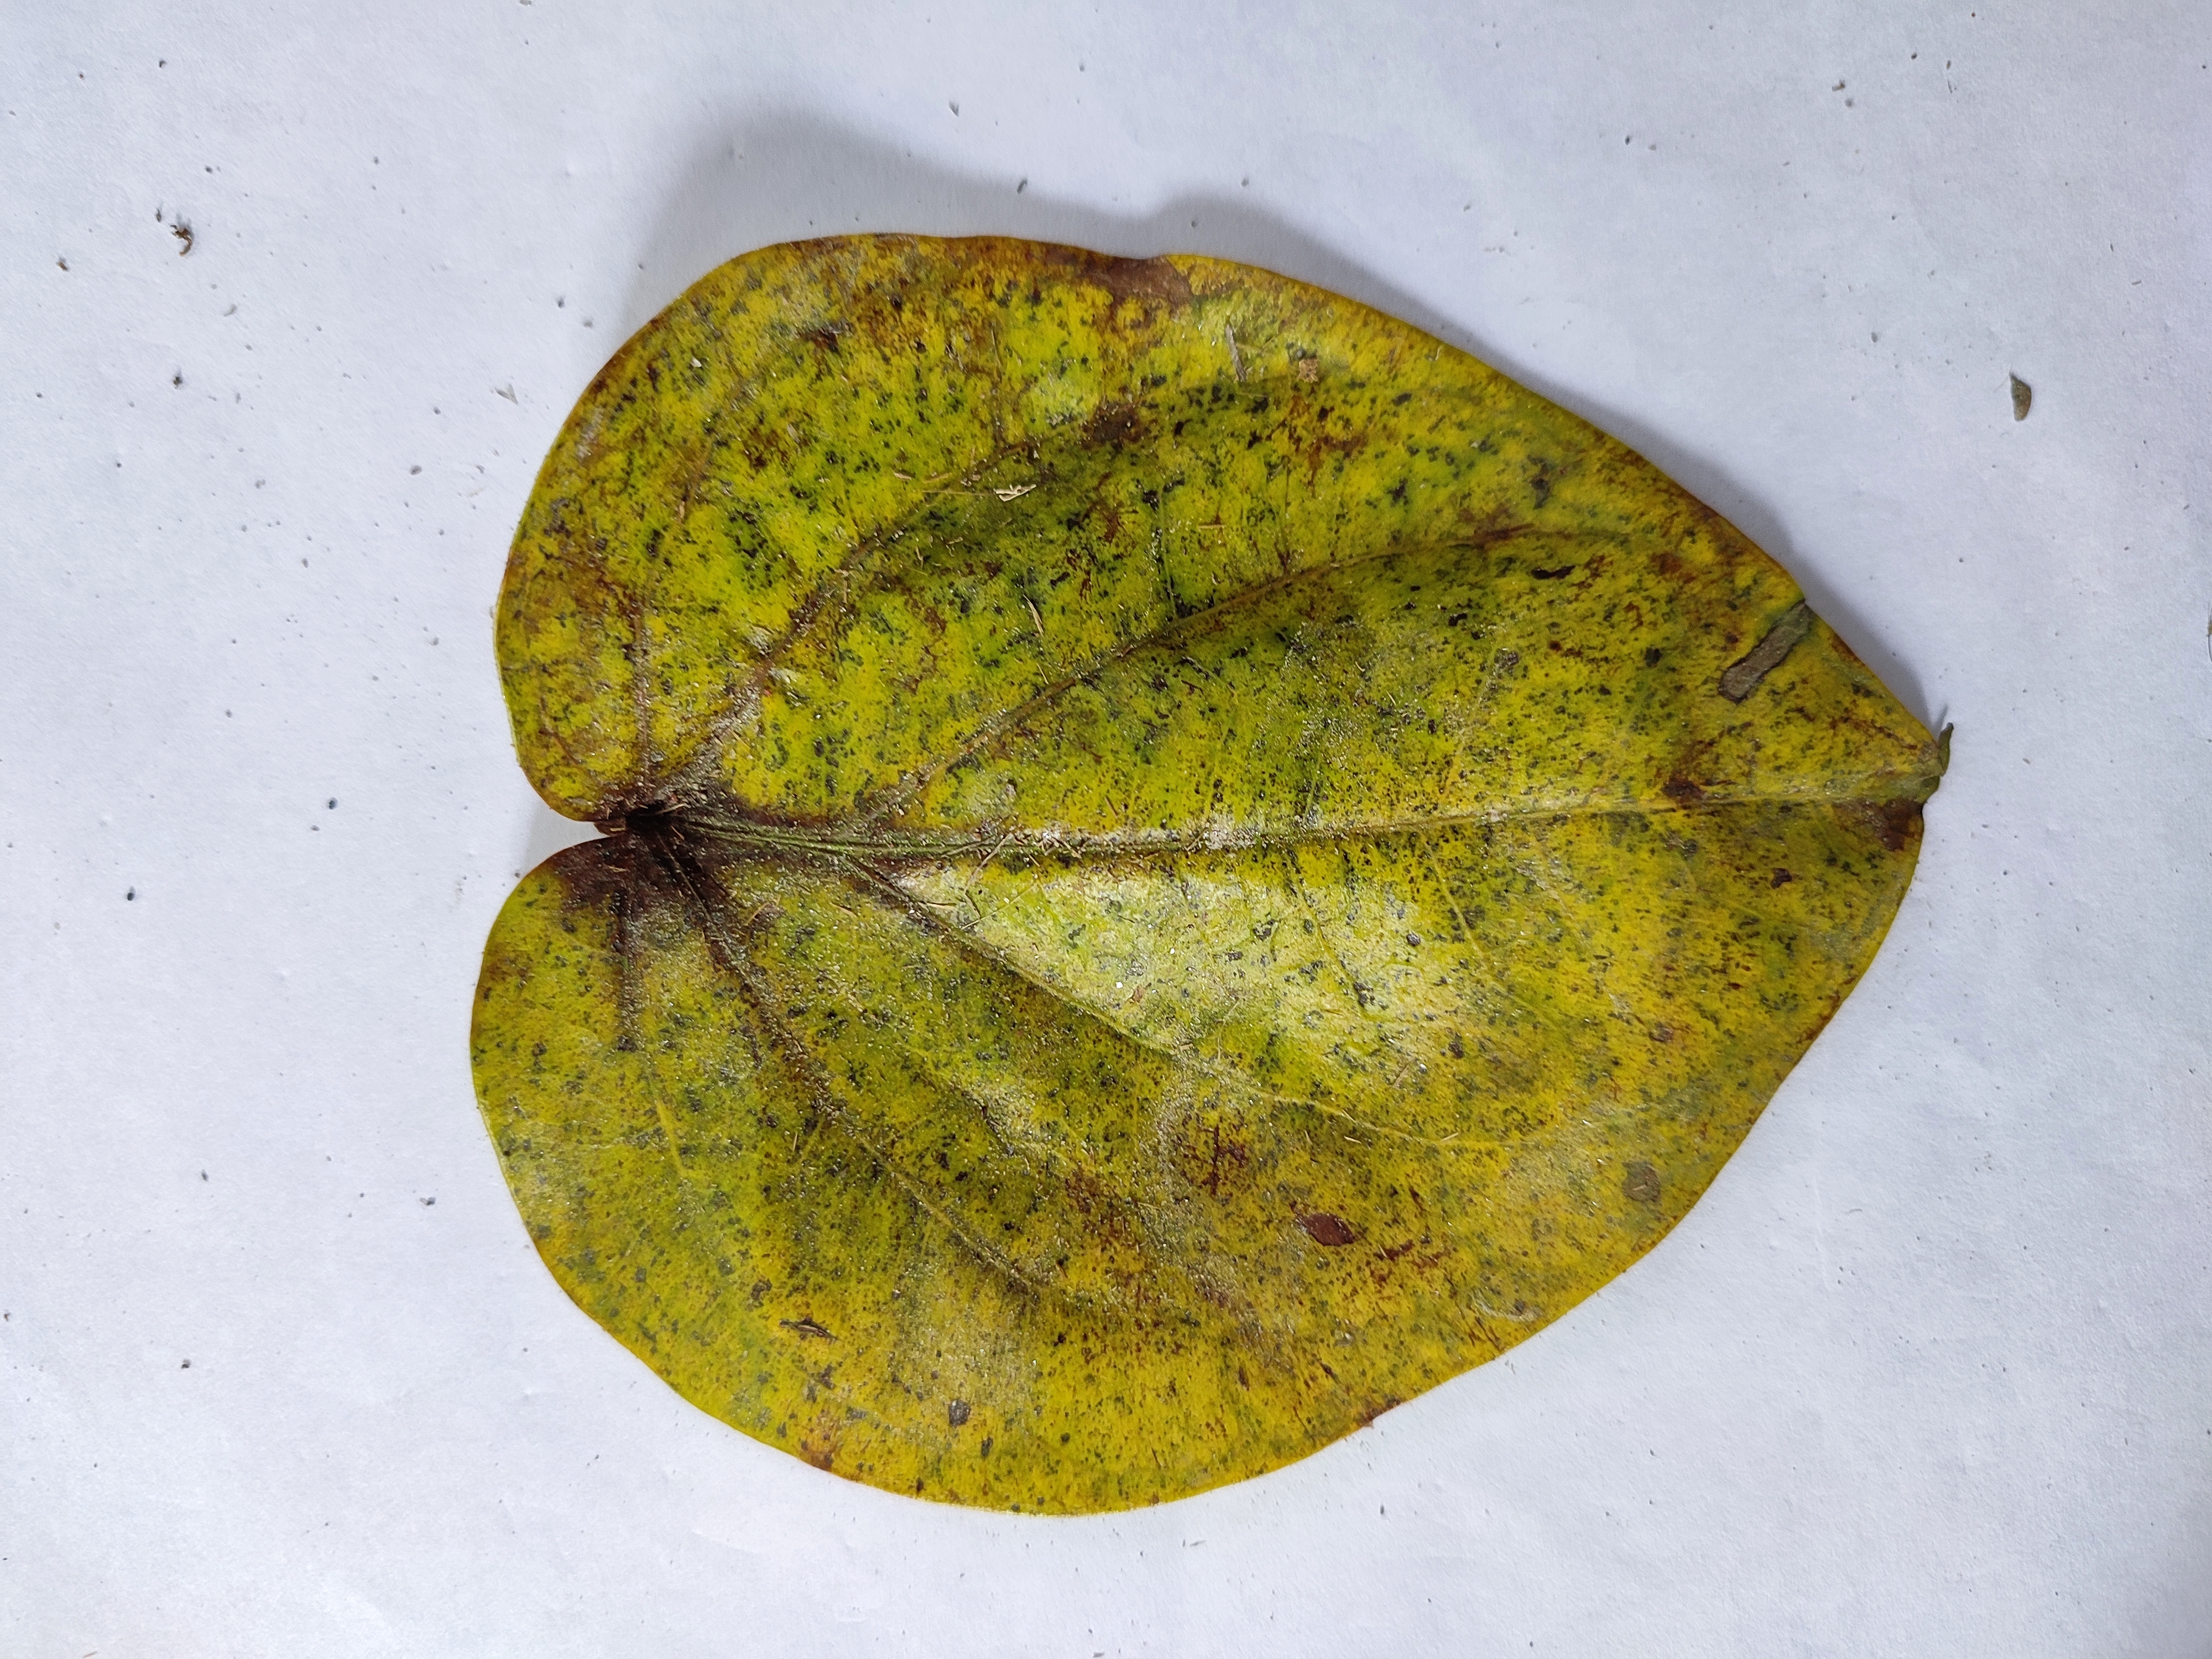
Label: Dried_Leaf